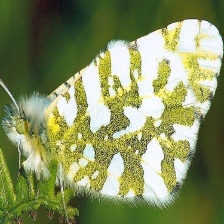
Species: LARGE MARBLE
Butterfly family (ImageNet category): cabbage_butterfly